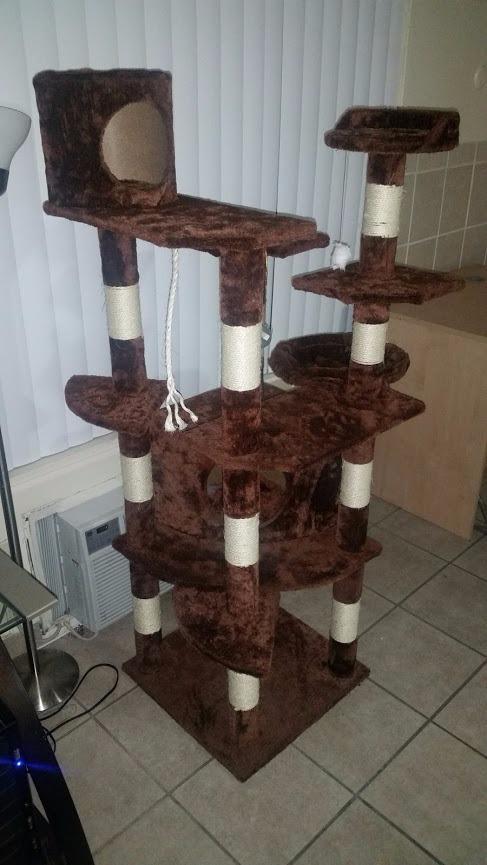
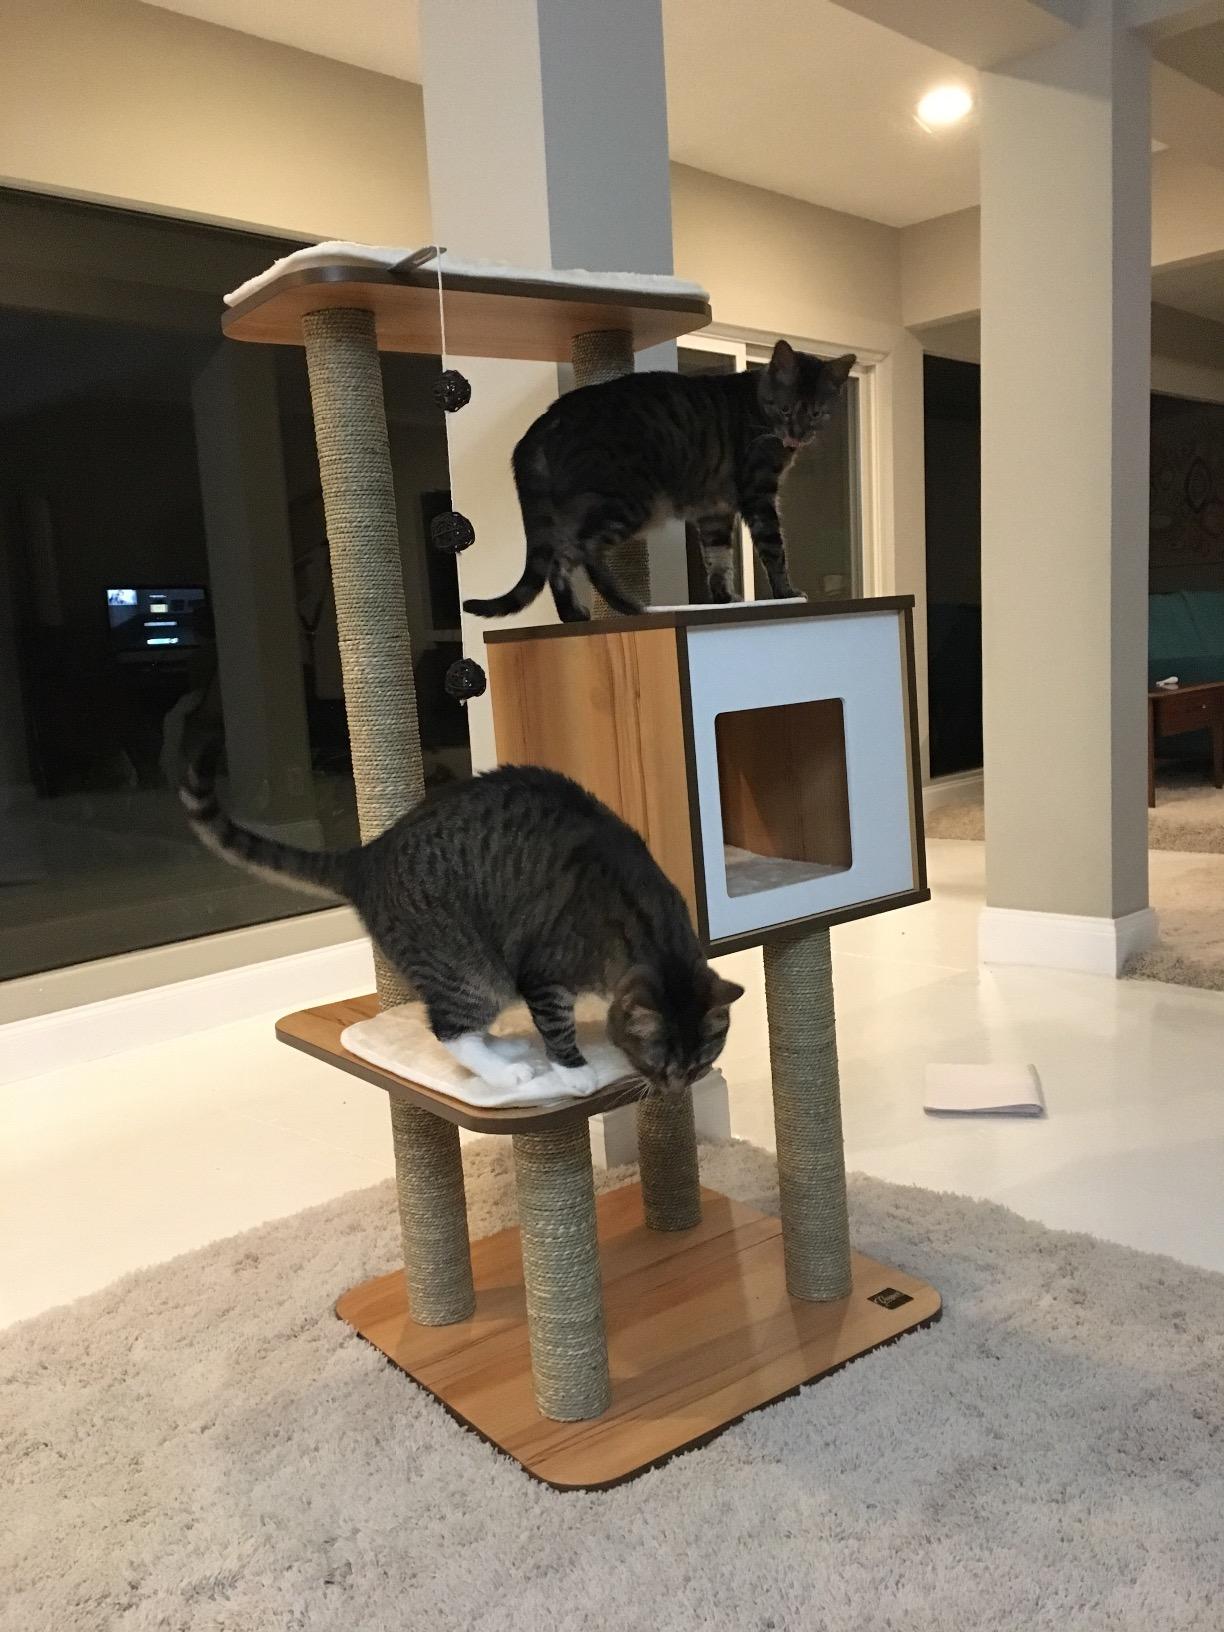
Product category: items_cat tree
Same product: no